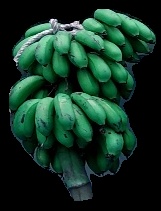
Variety: rasbale
Grade: grade2